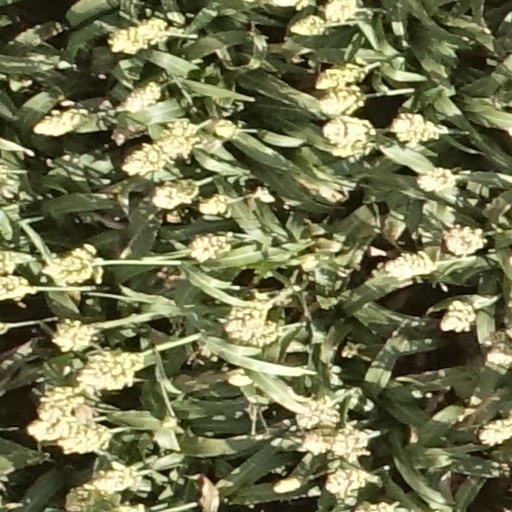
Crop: sorghum